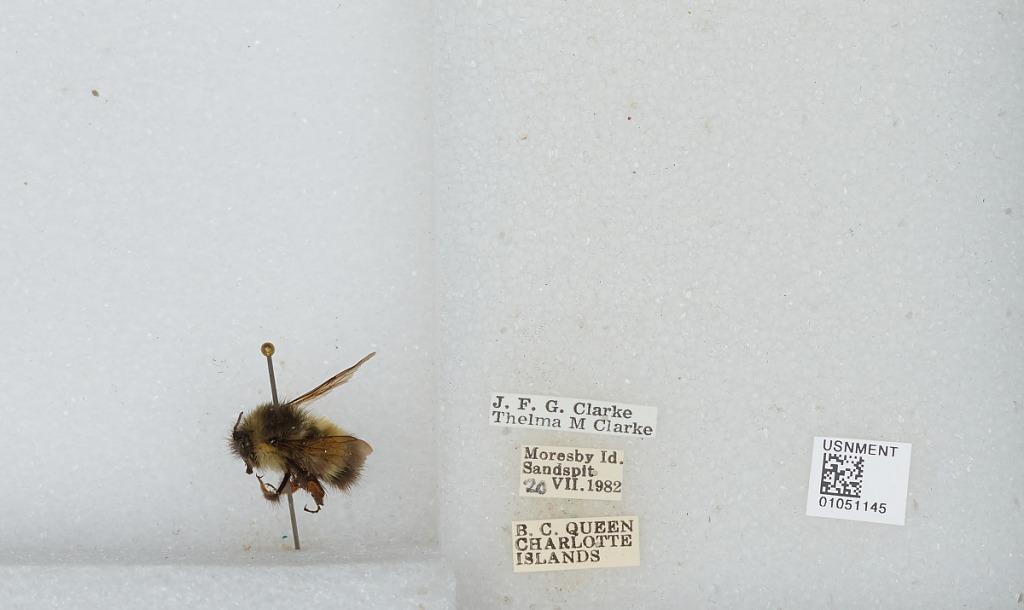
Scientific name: Bombus sp.
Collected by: J. Clarke & T. Clarke
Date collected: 1982-7-20
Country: Canada
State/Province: British Columbia
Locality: Queen Charlotte Islands, Moresby Island, Sandspit
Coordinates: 53.2432, -131.821